Domenico Millelire

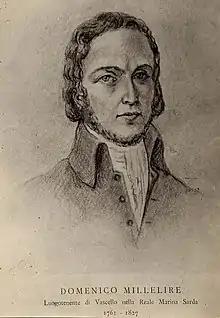
An illustration of Millelire

Ship-of-the-line Lieutenant Domenico Millelire (1761 – 1827) was a Royal Sardinian Navy officer who was the first man to be awarded the Gold Medal of Military Valor. Millelire was born in La Maddalena in 1761. He was the son of Pietro Leoni Millelire and Maria Ornano, who also had three other sons. Millelire, alongside his brothers, joined the Royal Sardinian Navy and rose to the rank of quartermaster.